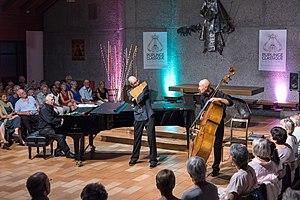
Trio Michel Tirabosco au Festival Puplinge Classique, 2018-07-17
Le Festival Puplinge Classique est un festival de musique classique créé en 2010, qui a lieu chaque été dans la commune suisse de Puplinge.